Aït Abbas

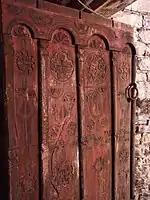
A traditional wooden door from the Aït Abbas region.

The region is known for its manufacture of carved wooden doors called in Kabyle: , finely carved and decorated with rosettes and ironwork.